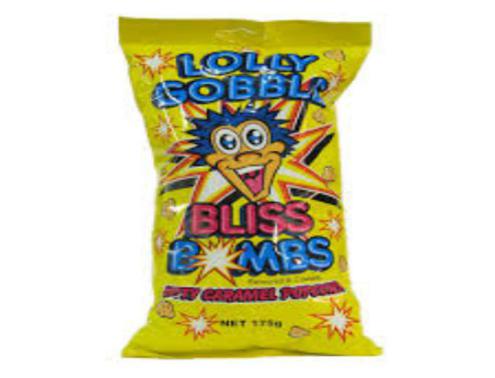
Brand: lolly gobble bliss
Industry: Food